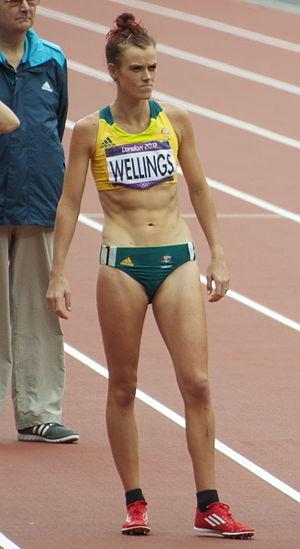
Eloise Wellings est une athlète australienne, spécialiste du demi-fond et du fond.